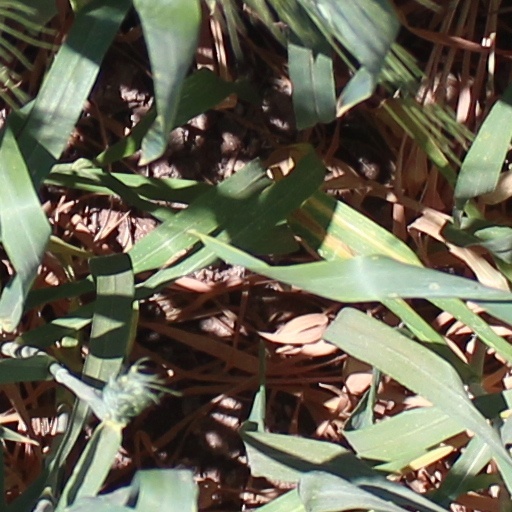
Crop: wheat